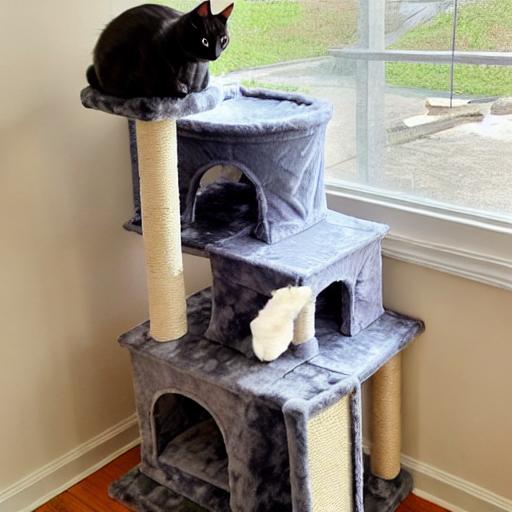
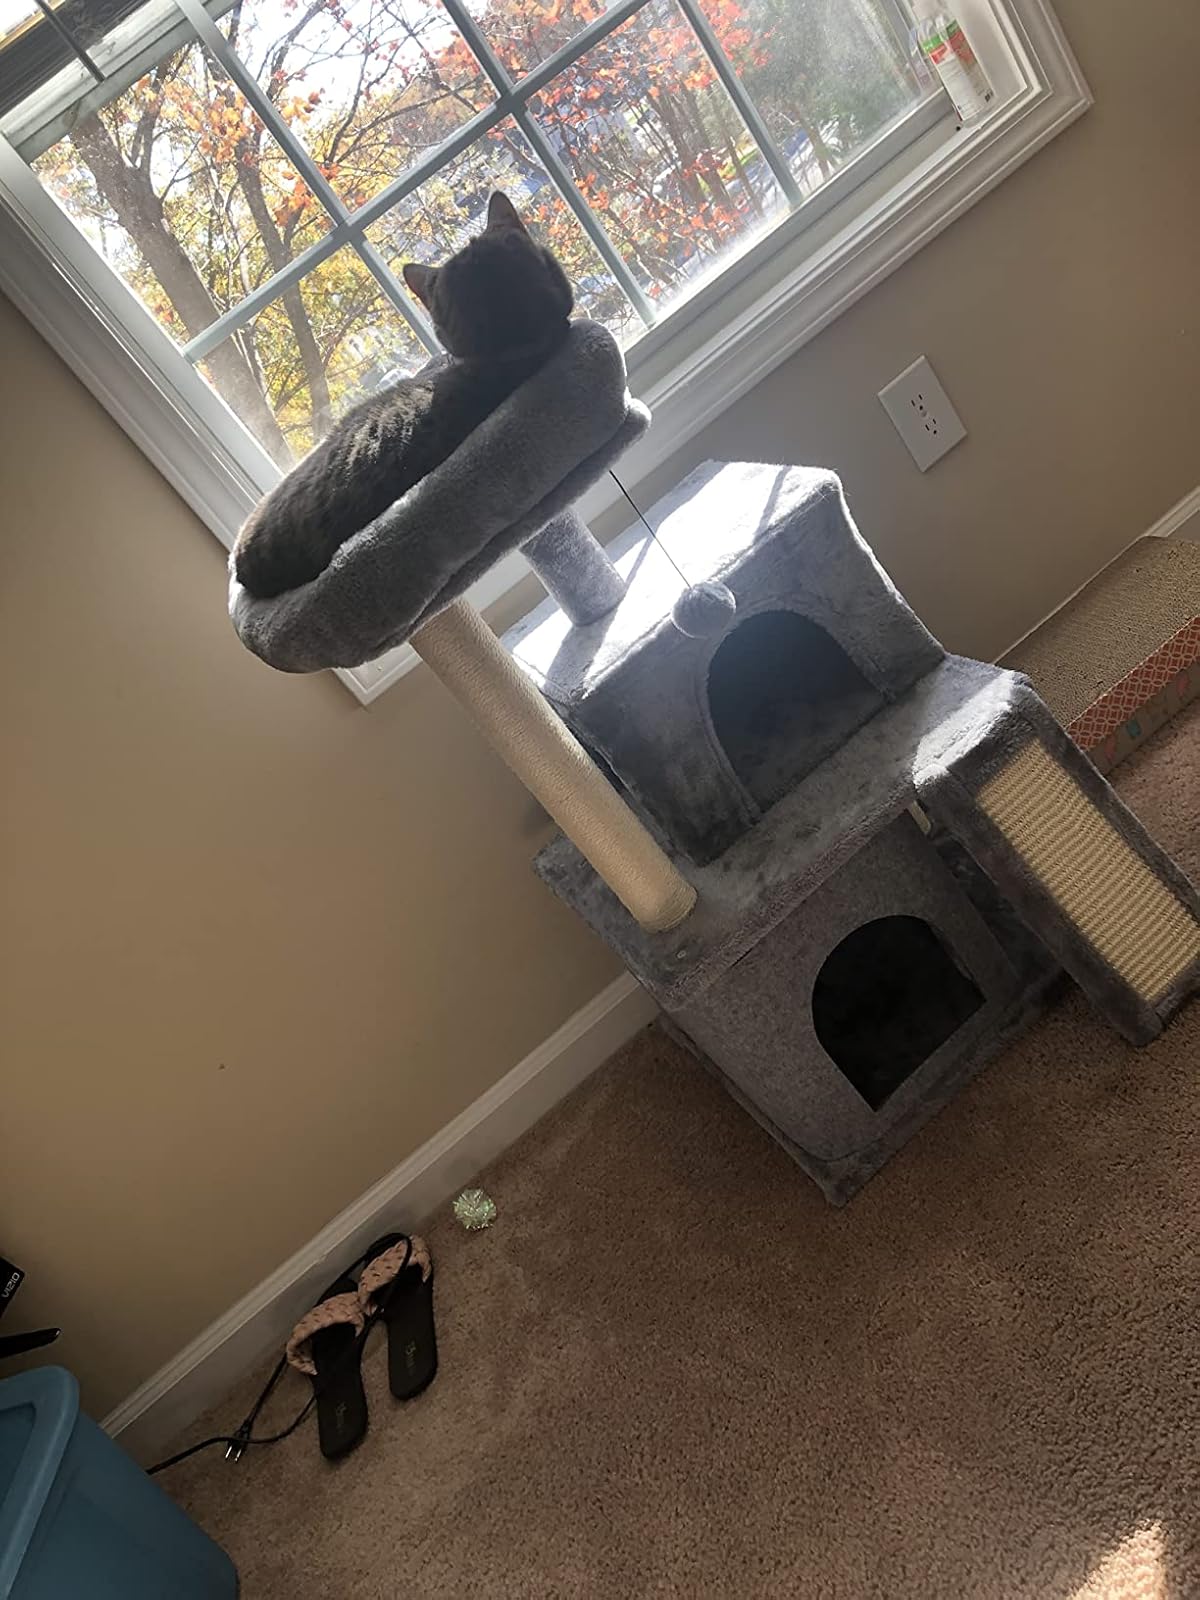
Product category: items_cat tree
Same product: no